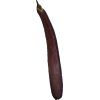
Label: eggplant_long